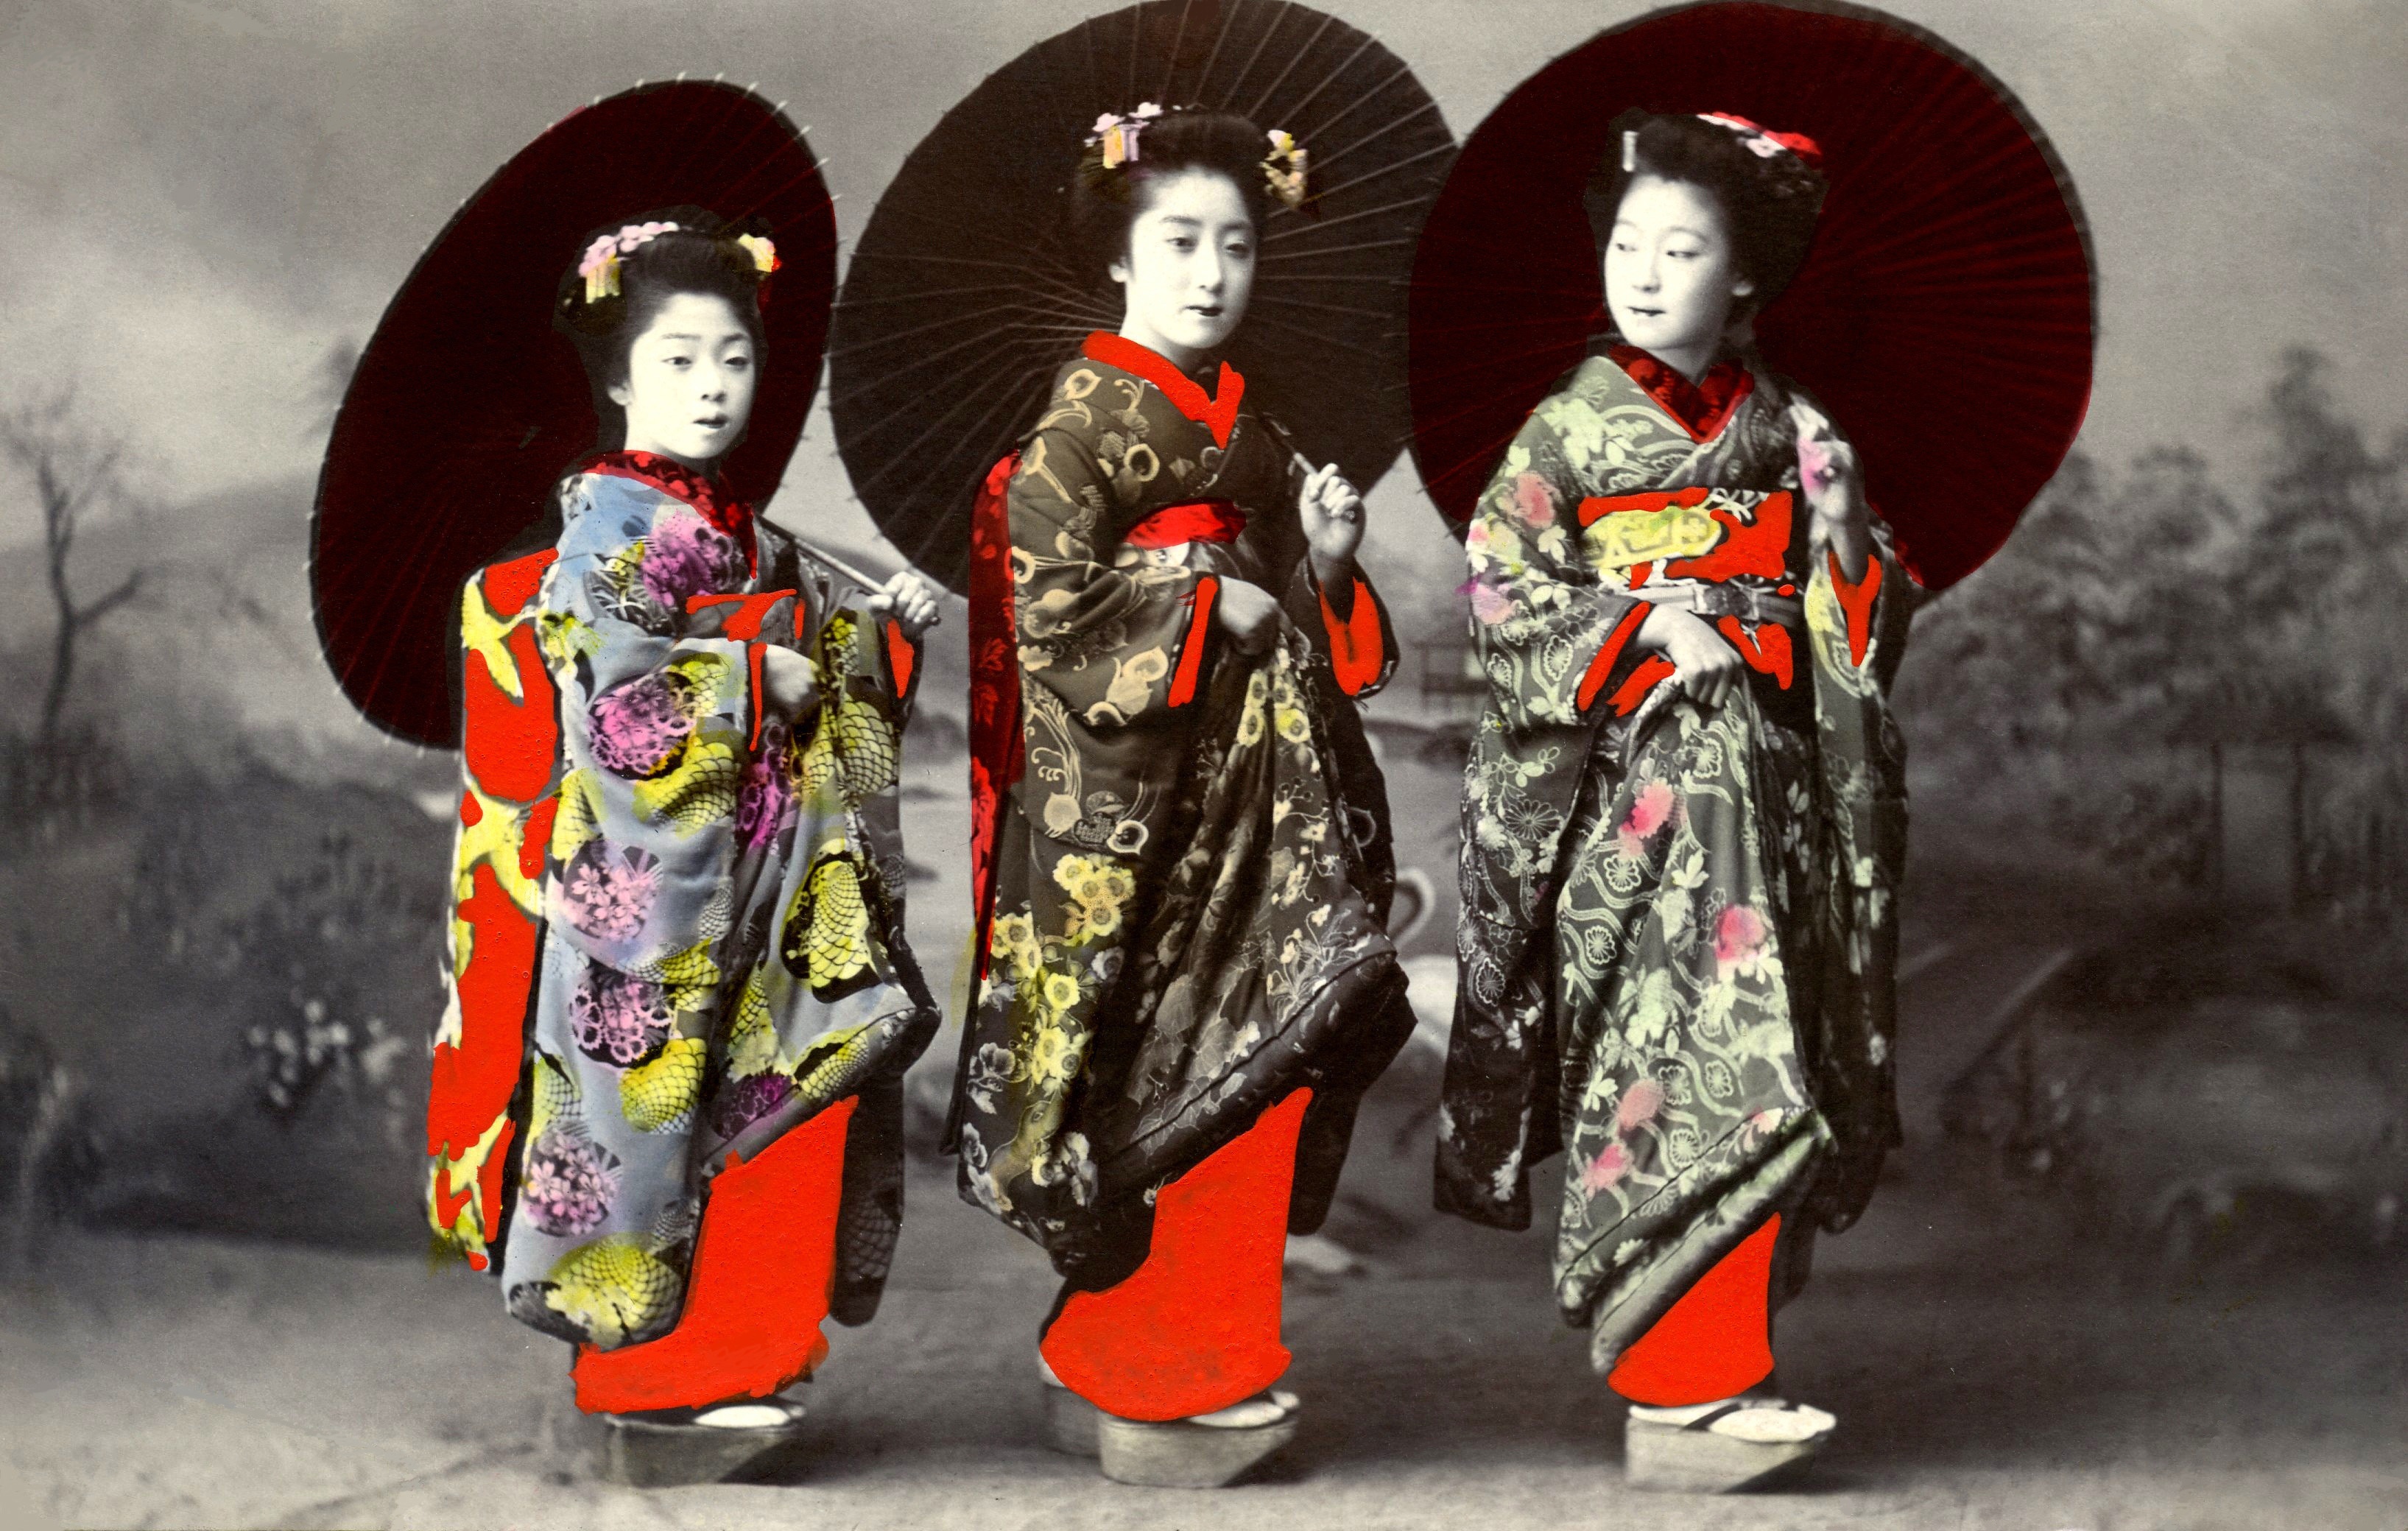
person, woman, vintage, retro, asia, clothing, japanese, umbrellas, costume, geisha